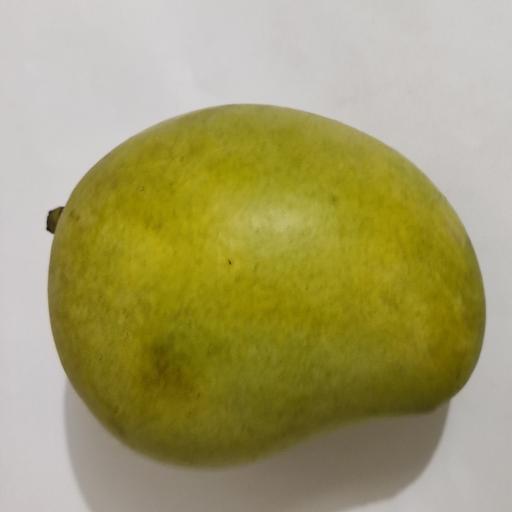
Crop type: Mango_Amrapali